Circassians in Israel

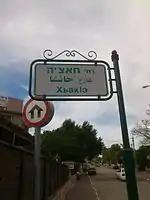
Circassian-language street sign in Israel

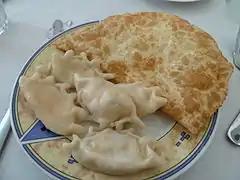
Traditional Circassian dishes (Haliva and Mataz)

Although Circassians are loyal to Israel, serve in the IDF, and have prospered as part of Israel, while preserving their language and culture, for many Israeli Circassians, their primary loyalty remains toward their scattered nation with, for some, a desire to "gather all the Circassians in the same place, whether it's autonomy, a republic within Russia, or a proper state". Influenced by the global movement of Circassian nationalism, some Israeli Circassians have returned to Russian-ruled Circassia despite the current political situation in the North Caucasus. Some Circassians who emigrated to Circassia have returned after becoming disillusioned with the low standard of living in the Circassian homeland, though some have stayed.